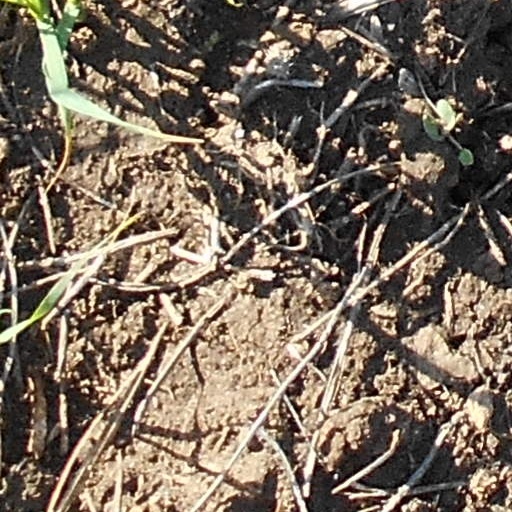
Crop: wheat